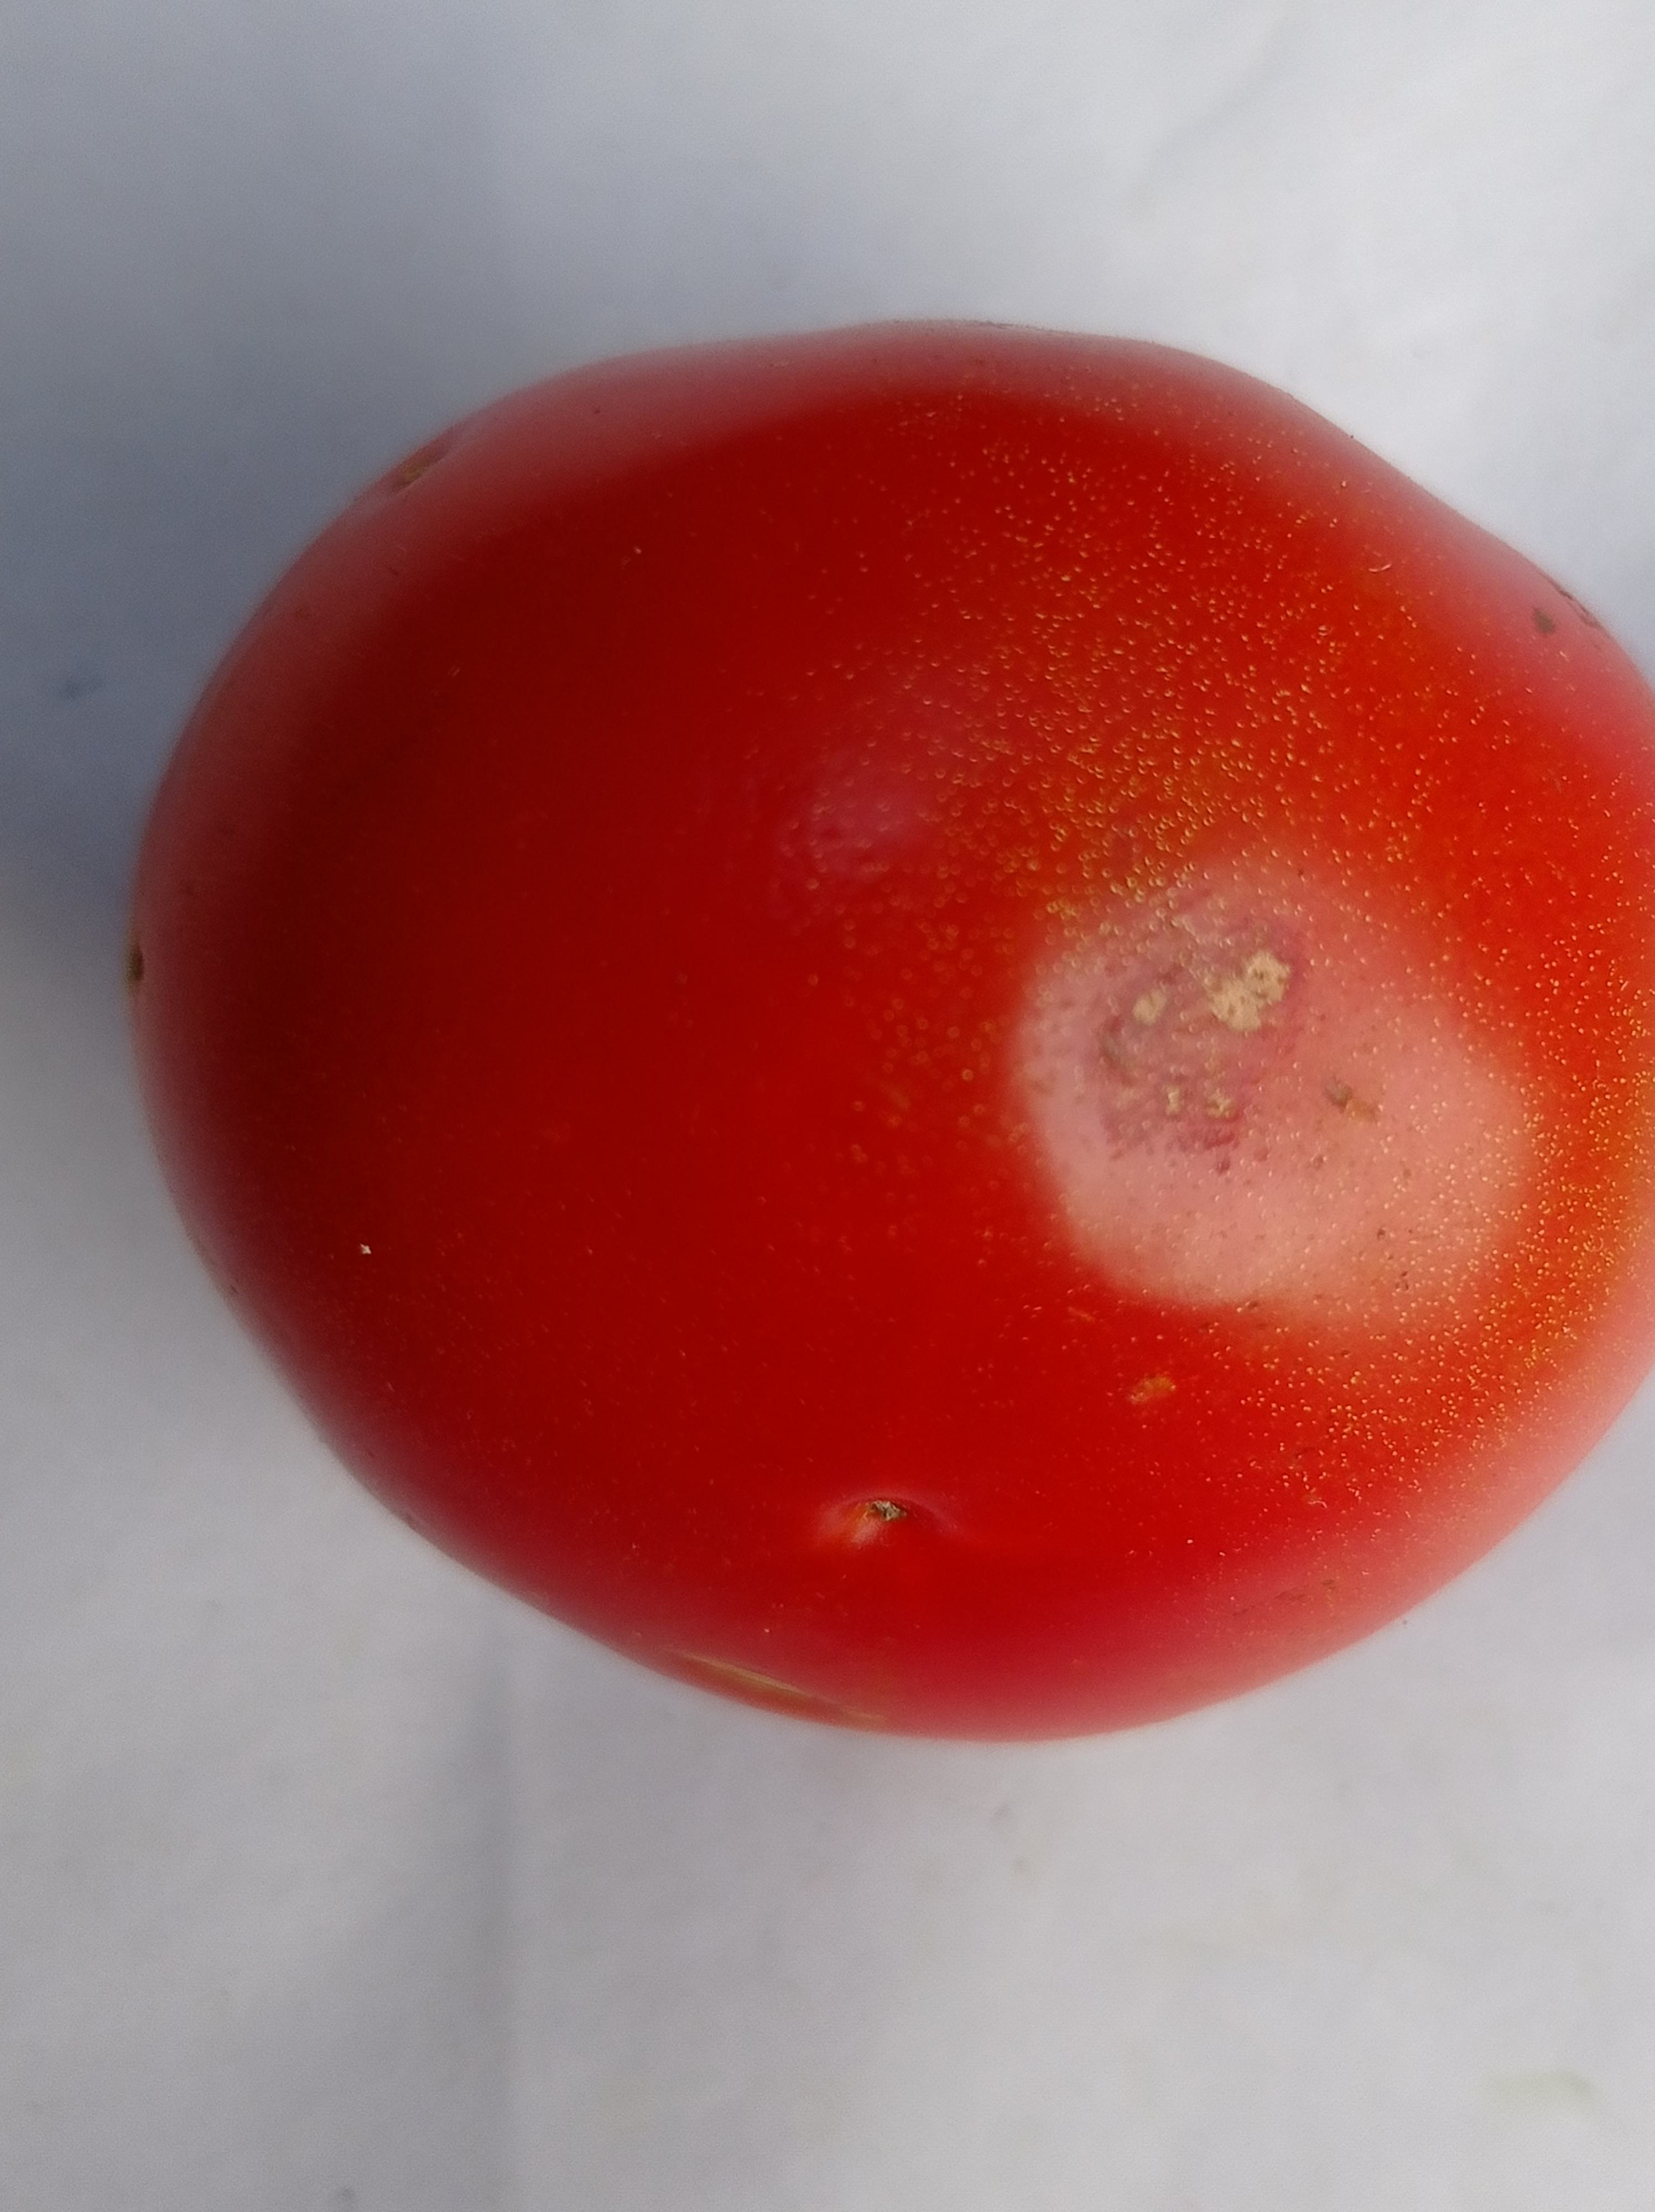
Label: Fresh